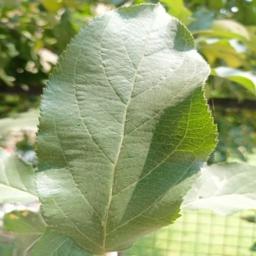
Label: Healthy